Vafþrúðnir

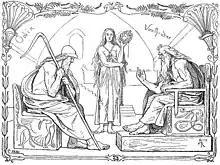
Odin and Vafþrúðnir battle in a game of knowledge (1895) by Lorenz Frølich.

Vafþrúðnir (Old Norse "mighty weaver") is a wise jötunn in Norse mythology. His name comes from "Vaf", which means weave or entangle, and "thrudnir", which means strong or mighty. Some interpret it to mean "mighty in riddles". It may be anglicized Vafthruthnir or Vafthrudnir. In the Poetic Edda poem "Vafþrúðnismál", Vafþrúðnir acts as (the disguised) Odin's host and opponent in a deadly battle of wits that results in Vafþrúðnir's defeat.